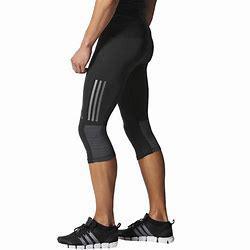
Brand: Adidas
Model: Supernova Lauf